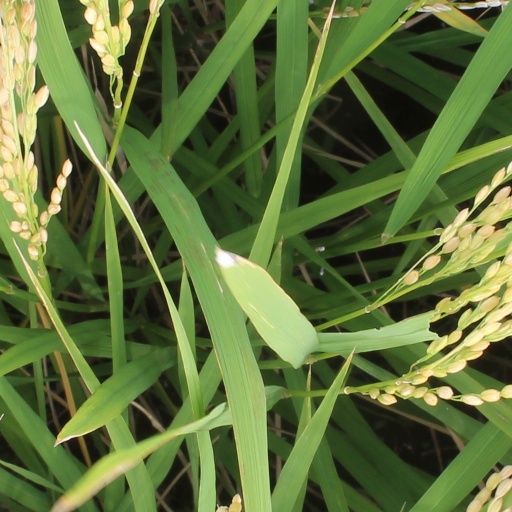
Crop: rice